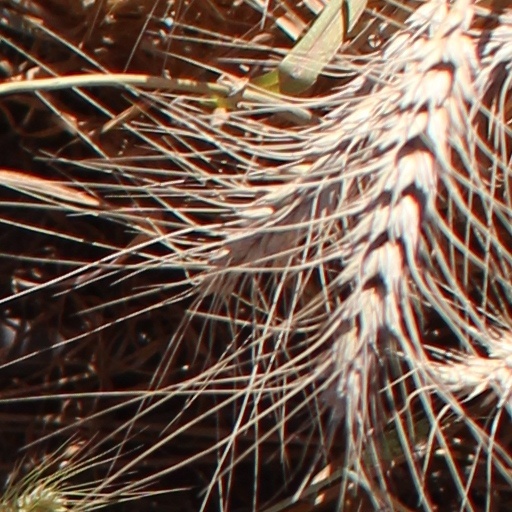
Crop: wheat